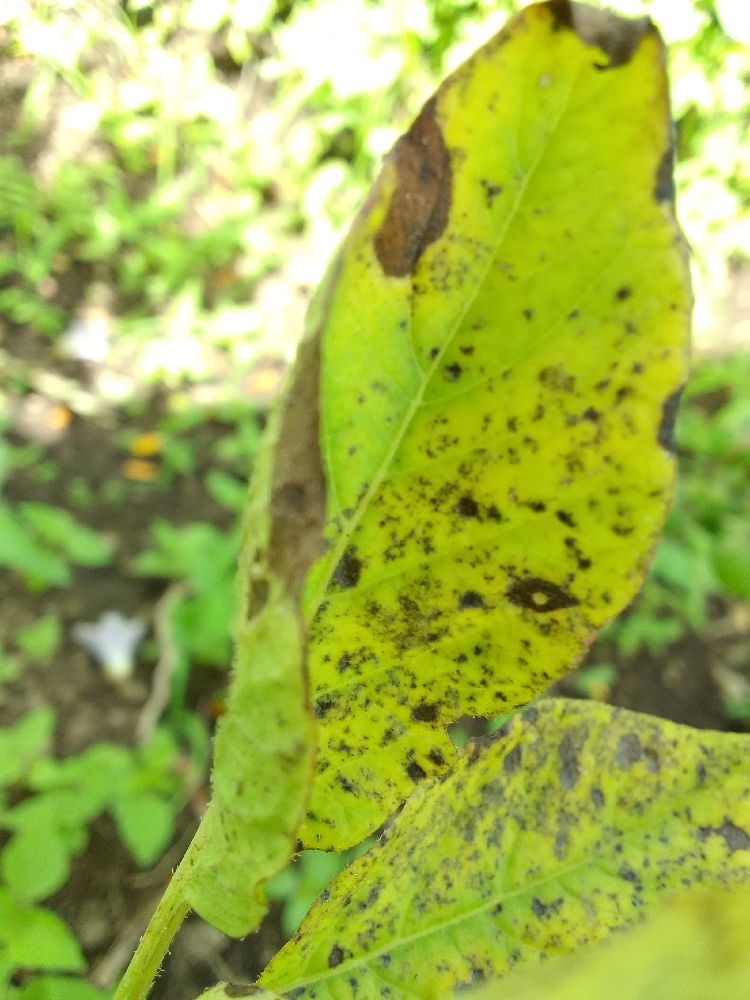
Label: Early blight